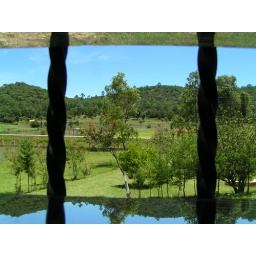
view by the window in spring, all green